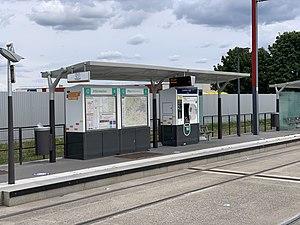
Station de tramway Caroline d'Aigle, ligne 7 du tramway d'Île-de-France, Orly.